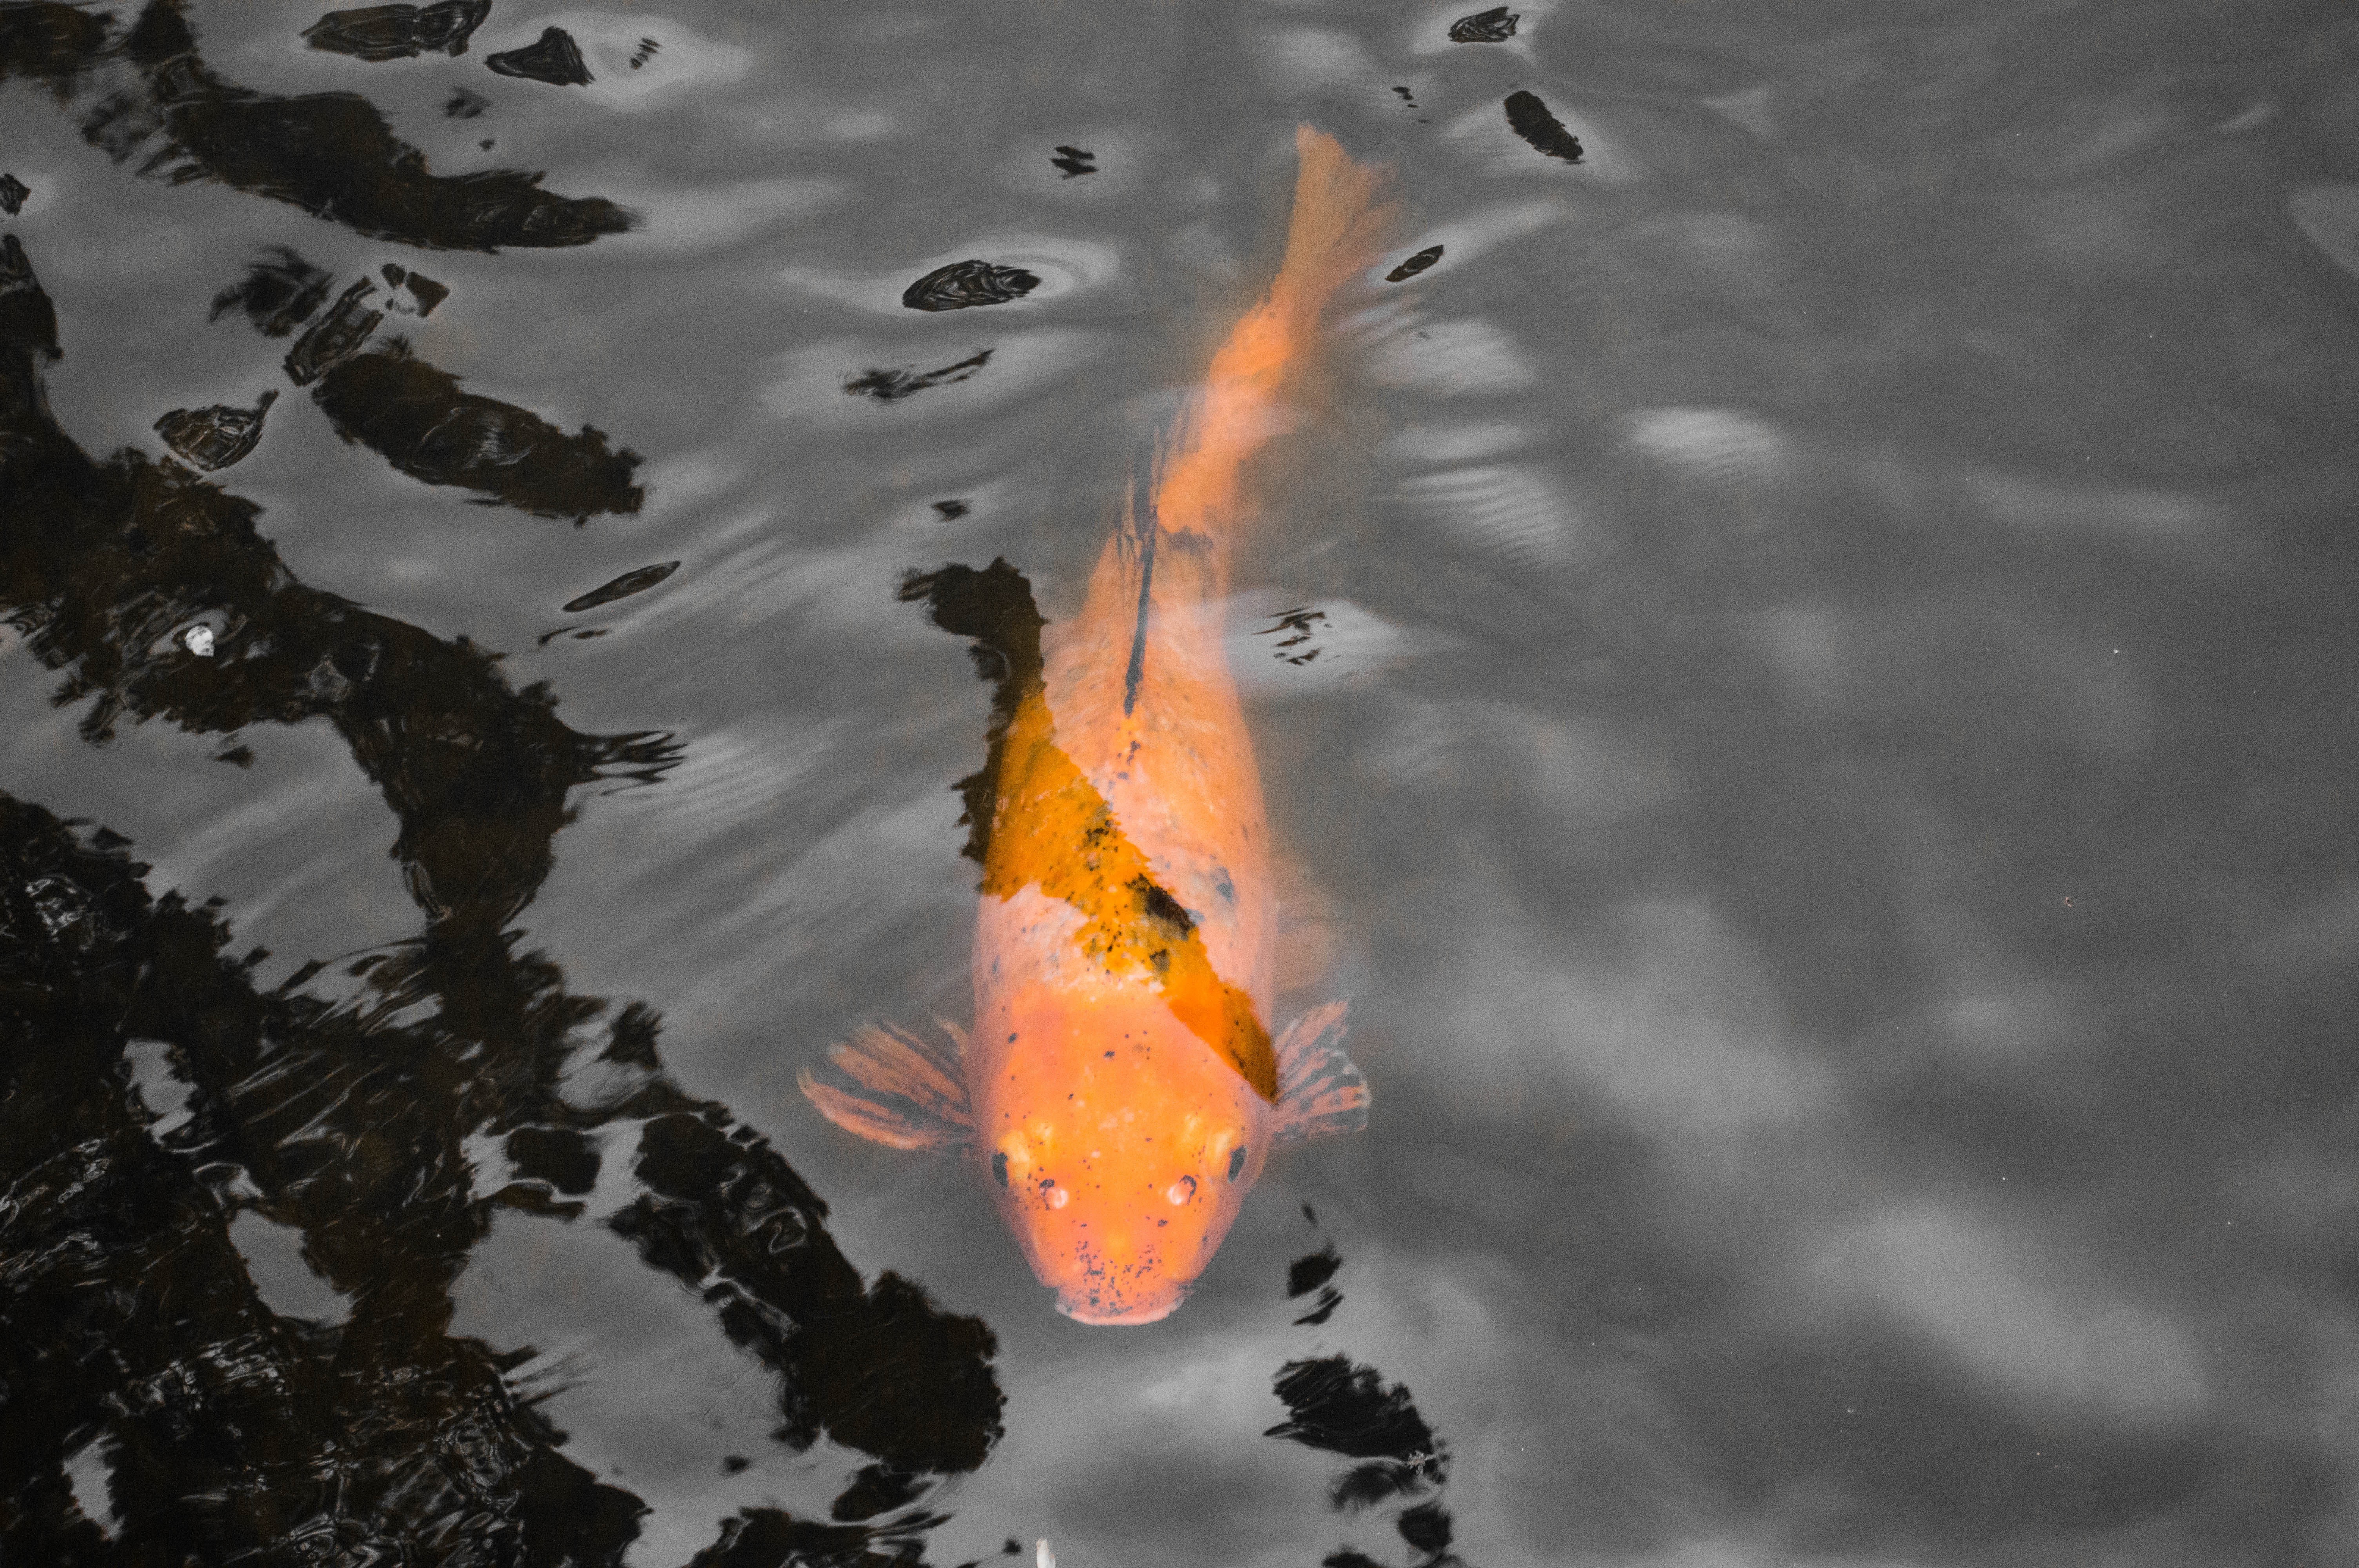
water, nature, pond, asian, orange, reflection, relax, tranquil, peaceful, calm, fish, japan, meditation, japanese, koi, geological phenomenon